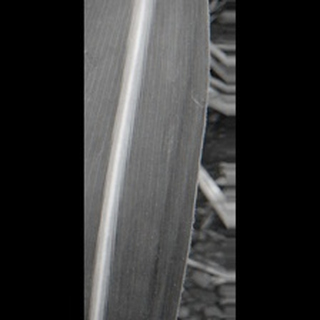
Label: healthy_sugarcane